International Life Assurance Society

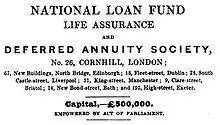
Excerpt from an 1840 advertisement

At the outset, the National Loan established offices in the larger cities of England, as well as in Ireland and Scotland (see the pictured 1840 advertisement). By the mid 1840s, operations had also been extended into the United States and into both the English- and French-speaking parts of Canada. By the end of the decade, it had also established an office in France.